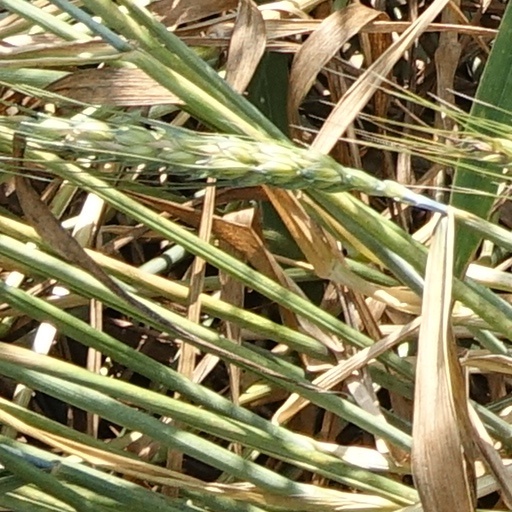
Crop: wheat